Silene stellata

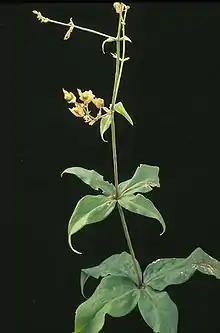

"S. stellata" grows to a height of , with one or multiple stems rising from the rootstock. The stems are a purplish color near the bottom and a pale green toward the top, except at leaf nodes, which are also a purplish color. Leaves are lanceolate, sessile, and have a smooth margin. They are opposite near the bottom of the plant and in whorls of 4 on the rest of the stem. Leaves are up to long and wide. The inflorescence is a loose panicle consisting of several branches, each with 1 to 6 or more white flowers with 5 petals. Flowers are up to wide. The flowers have no scent.